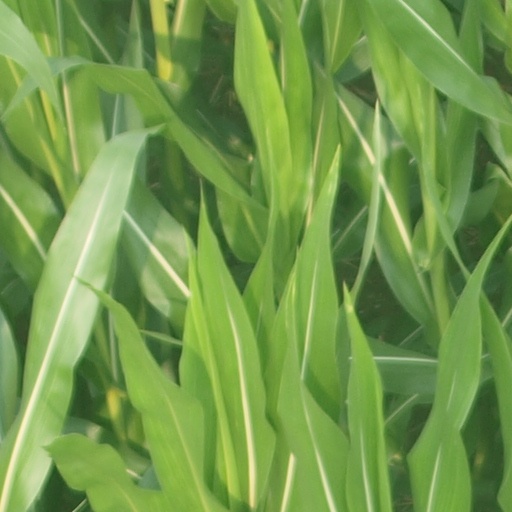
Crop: maize; corn